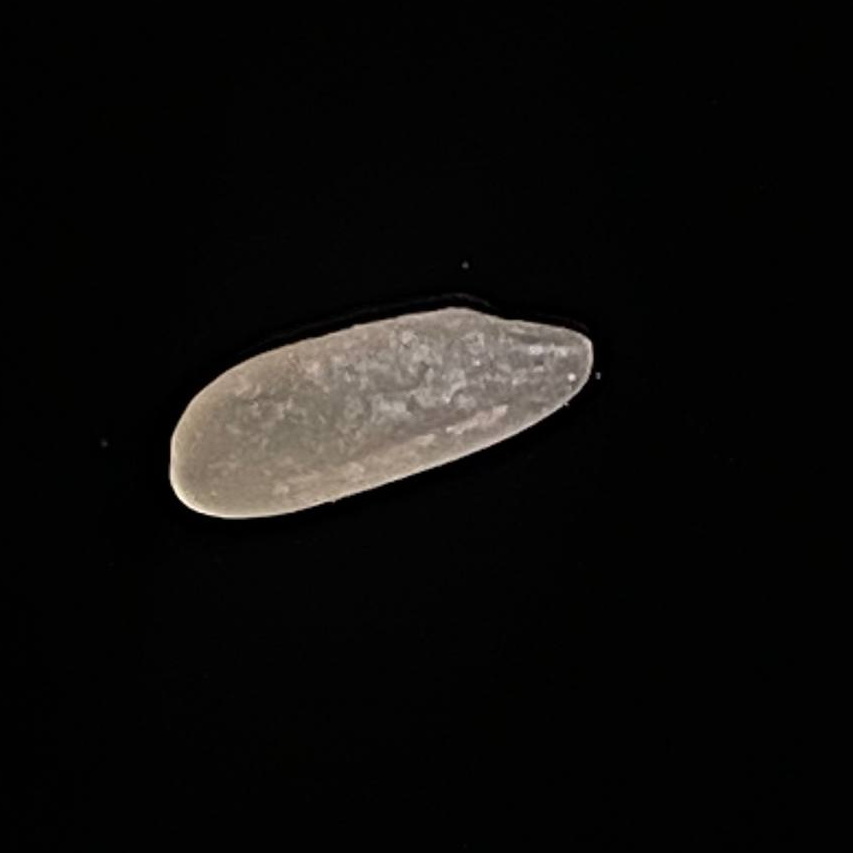
Rice variety: Paijam